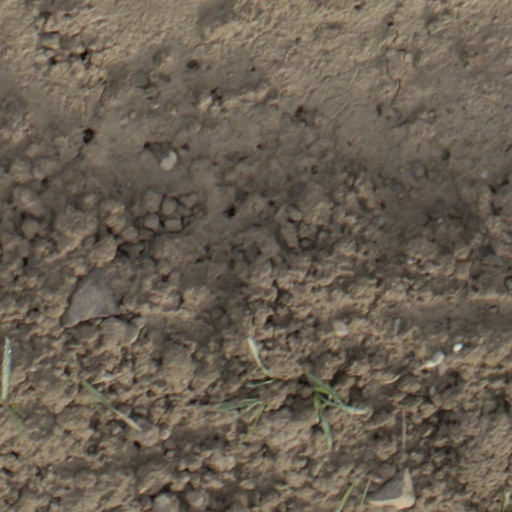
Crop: wheat